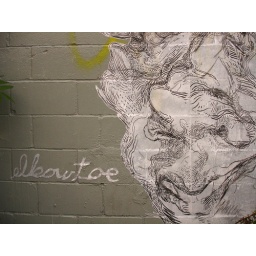
Charcoal on bond paper pasted on cinderblock wall, by street artist ELBOW-TOE. Detail of lower left corner.